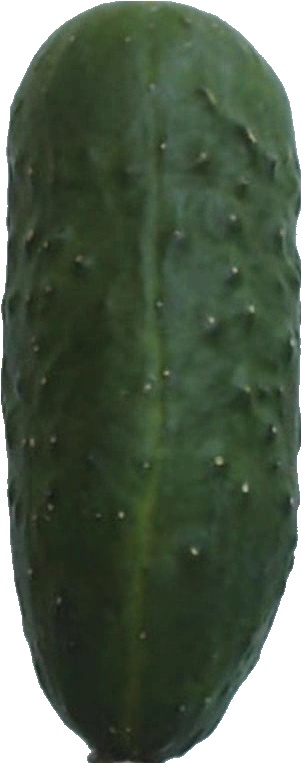
Label: cucumber_1